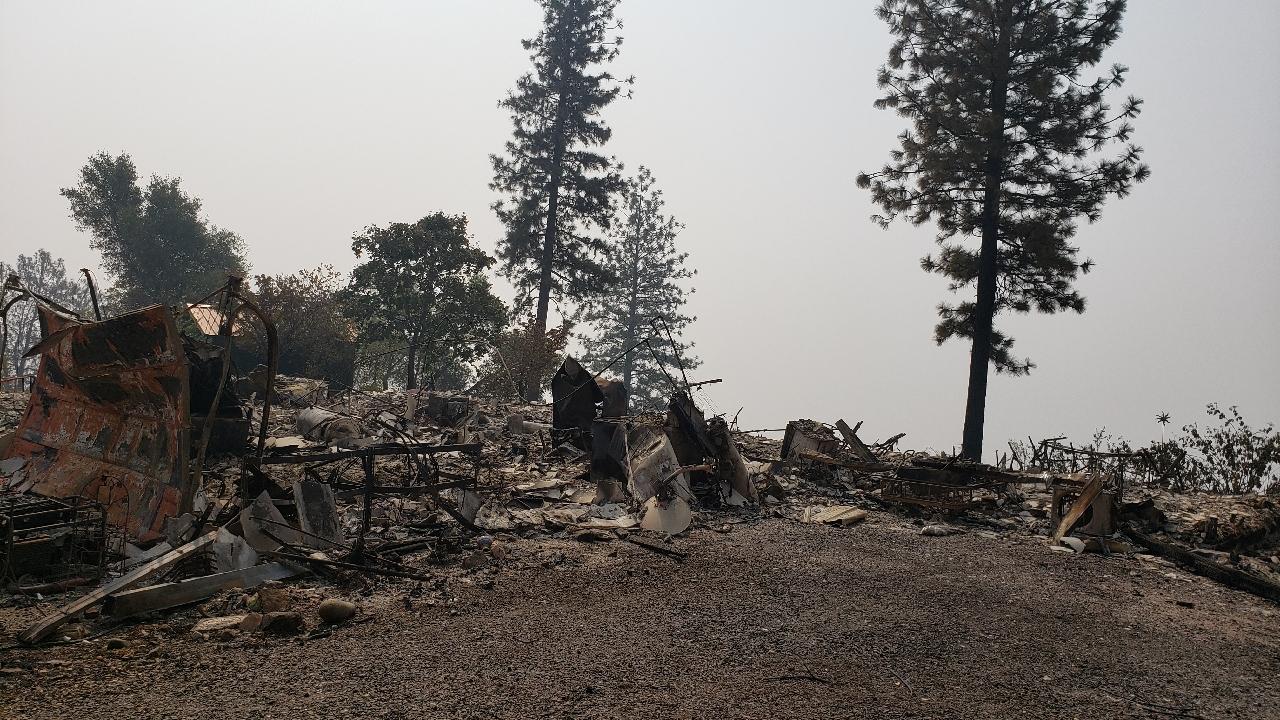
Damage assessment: destroyed